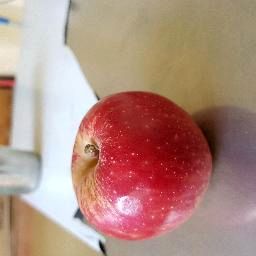
Fruit: Apple
Quality: Good